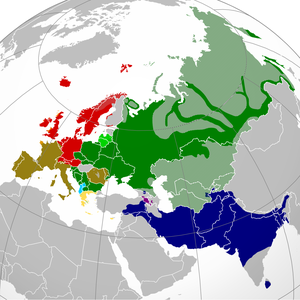
Liste over indoeuropæiske sprog
Den omtrentlige udbredelse af indoeuropæiske sprogs underfamilier i Europa og Asien i dag:      Græsk      Italisk (omfatter romansk)      Indoiransk      Keltisk      Germansk      Armensk      Balto-Slavisk (Baltisk)      Baltoslavisk (slavisk)      Albansk      Ikke-indoeuropæiske sprog Stribede område angiver flere sidestillede sprog.
De indoeuropæiske sprog tales i dag verden over. Dette er en liste over de fleste af dem.